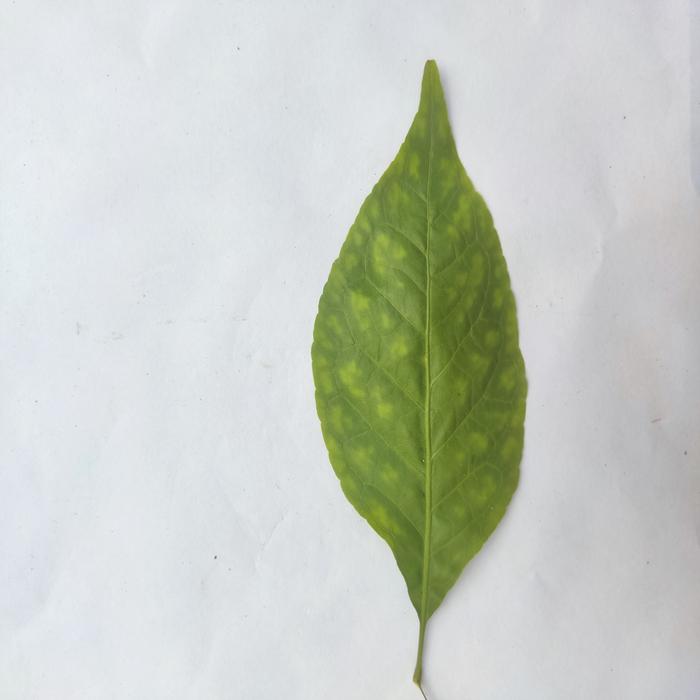
Crop: Aegle Marmelos
Leaf condition: Leaf_Spot